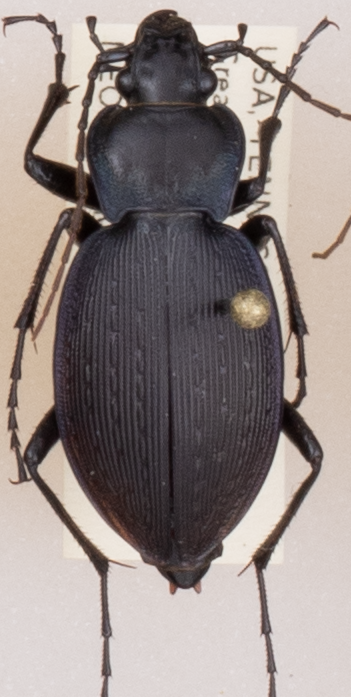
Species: Carabus goryi
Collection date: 2017-06-27
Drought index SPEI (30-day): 0.534
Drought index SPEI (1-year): -0.62
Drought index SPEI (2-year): -0.48